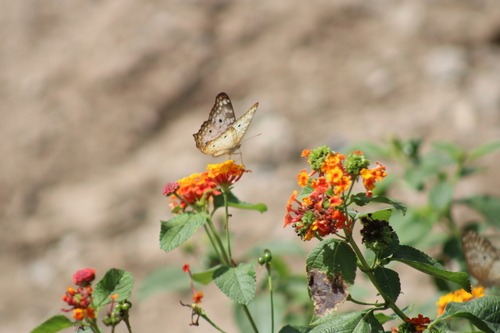
Scientific name: Anartia jatrophae
Common name: White peacock
Family: Nymphalidae
Order: Lepidoptera
Pollinator type: Primary pollinator
Habitat: Gardens, parks, and open areas
Geographic range: Southern United States to Argentina
Conservation status: Least Concern